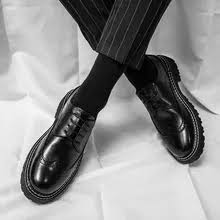
Label: Brogue